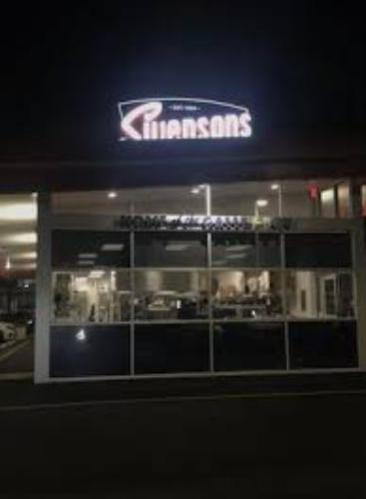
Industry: Food